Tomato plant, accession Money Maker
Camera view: bottom (45 deg); turntable rotation: 90 degrees
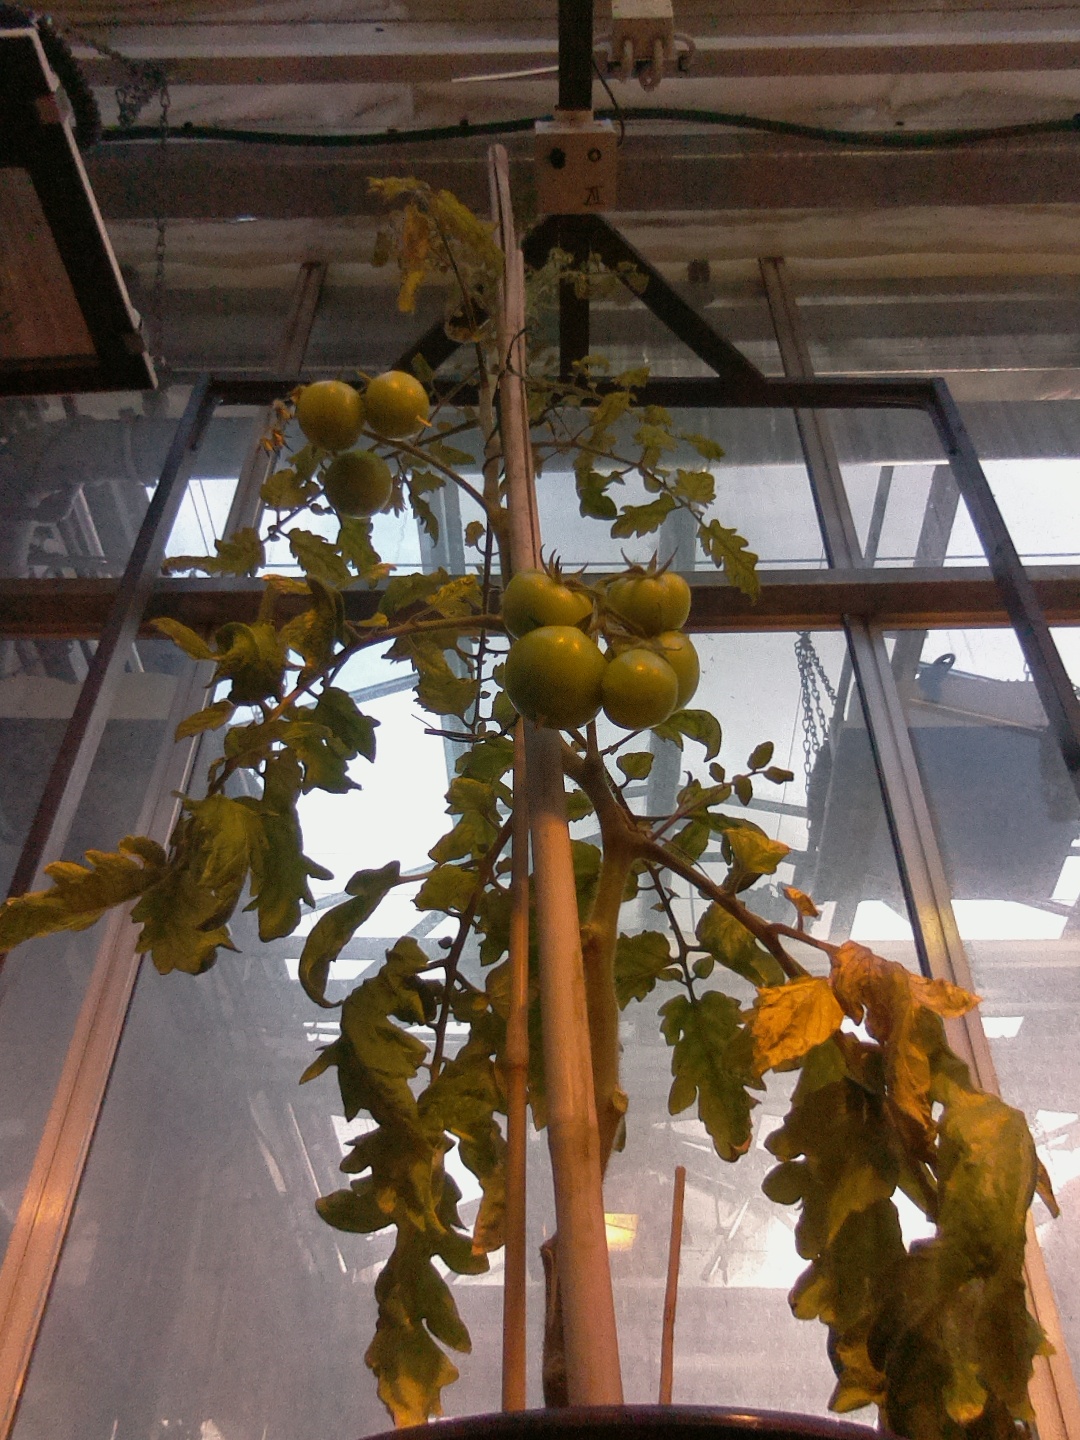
BBCH growth stage 78: 80% -90% of final fruit size